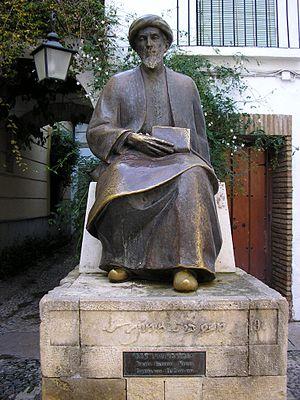
La philosophie juive est une forme de pensée juive, examinant les rapports entre le legs du judaïsme, la révélation et la tradition, et celui de l'hellénisme, la raison.